Baton Rouge, Louisiana

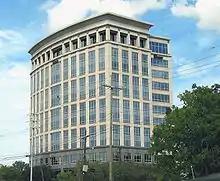
The former CB&I local office on Essen Lane, a commercial office corridor

The city of Baton Rouge lies on the banks of the Mississippi River in southeastern Louisiana's Florida Parishes region. The city is about from New Orleans, from Alexandria, from Lafayette and from Shreveport. It is also from Jackson, Mississippi and from Houston, Texas. Baton Rouge lies on a low elevation of 56 to a little over 62 feet above sea level.